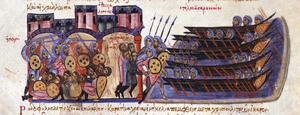
Thessalonique ou Salonique est une ville de Grèce, chef-lieu du district régional du même nom, située au fond du golfe Thermaïque. Elle est l'actuelle capitale de la périphérie de Macédoine centrale en Macédoine grecque et celle du diocèse décentralisé de Macédoine-Thrace. Son titre d'honneur signifie la « cocapitale » avec une référence à un statut historique qui signifie littéralement « la ville qui règne aussi sur l'Empire byzantin avec Constantinople ».
Léon de Tripoli est un renégat grec et un pirate servant les Arabes au début du Xᵉ siècle. Né de parents chrétiens dans l'Empire byzantin, il se convertit ensuite à l'islam après avoir été capturé par des Arabes. Chez ces derniers, il devient amiral.
Cette page concerne l'année 904 du calendrier julien.
Thessalonique ou parfois Salonique est la deuxième ville de Grèce, chef-lieu du nome du même nom, située au fond du golfe Thermaïque et de la périphérie de Macédoine centrale.
La marine byzantine constitue la composante maritime des forces armées de l’Empire byzantin. Héritière de la marine romaine, elle continua d’ailleurs à en porter le nom, puisque « byzantin, byzantine » est un adjectif tardif, donné a posteriori par Jérôme Wolf en 1557 ; les « Byzantins » se considéraient comme Romains. Cependant, la marine byzantine joue un rôle beaucoup plus déterminant dans la défense et la survie de l’empire. Ainsi, la flotte romaine, bien inférieure en puissance et en prestige aux légions, fait face à peu de menaces maritimes importantes et reste cantonnée à un rôle de police, tandis que la mer est en revanche vitale pour l’existence de l’Empire byzantin, ce qui a amené plusieurs historiens à parler d’« empire maritime ».